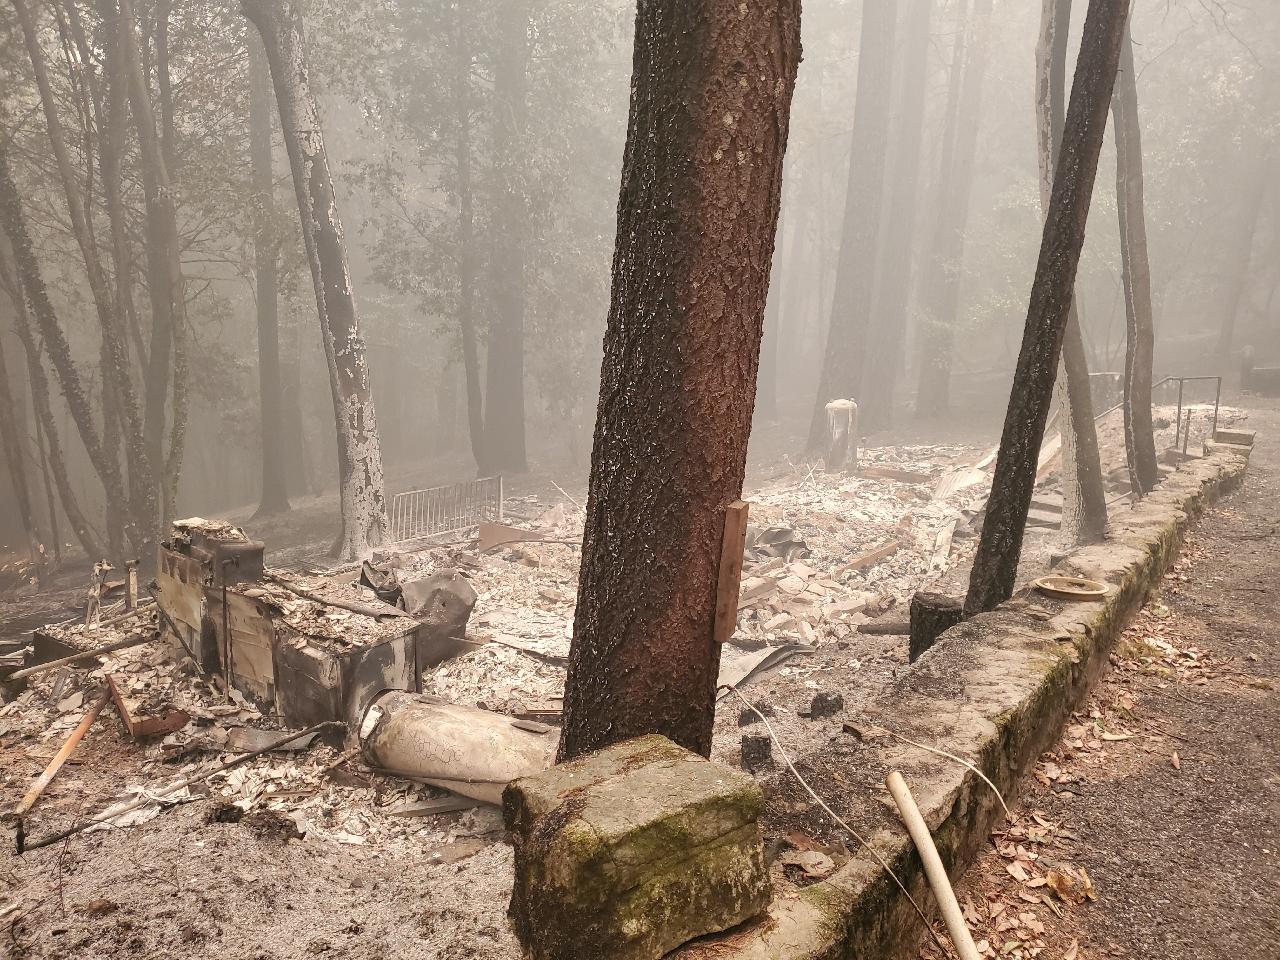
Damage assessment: destroyed